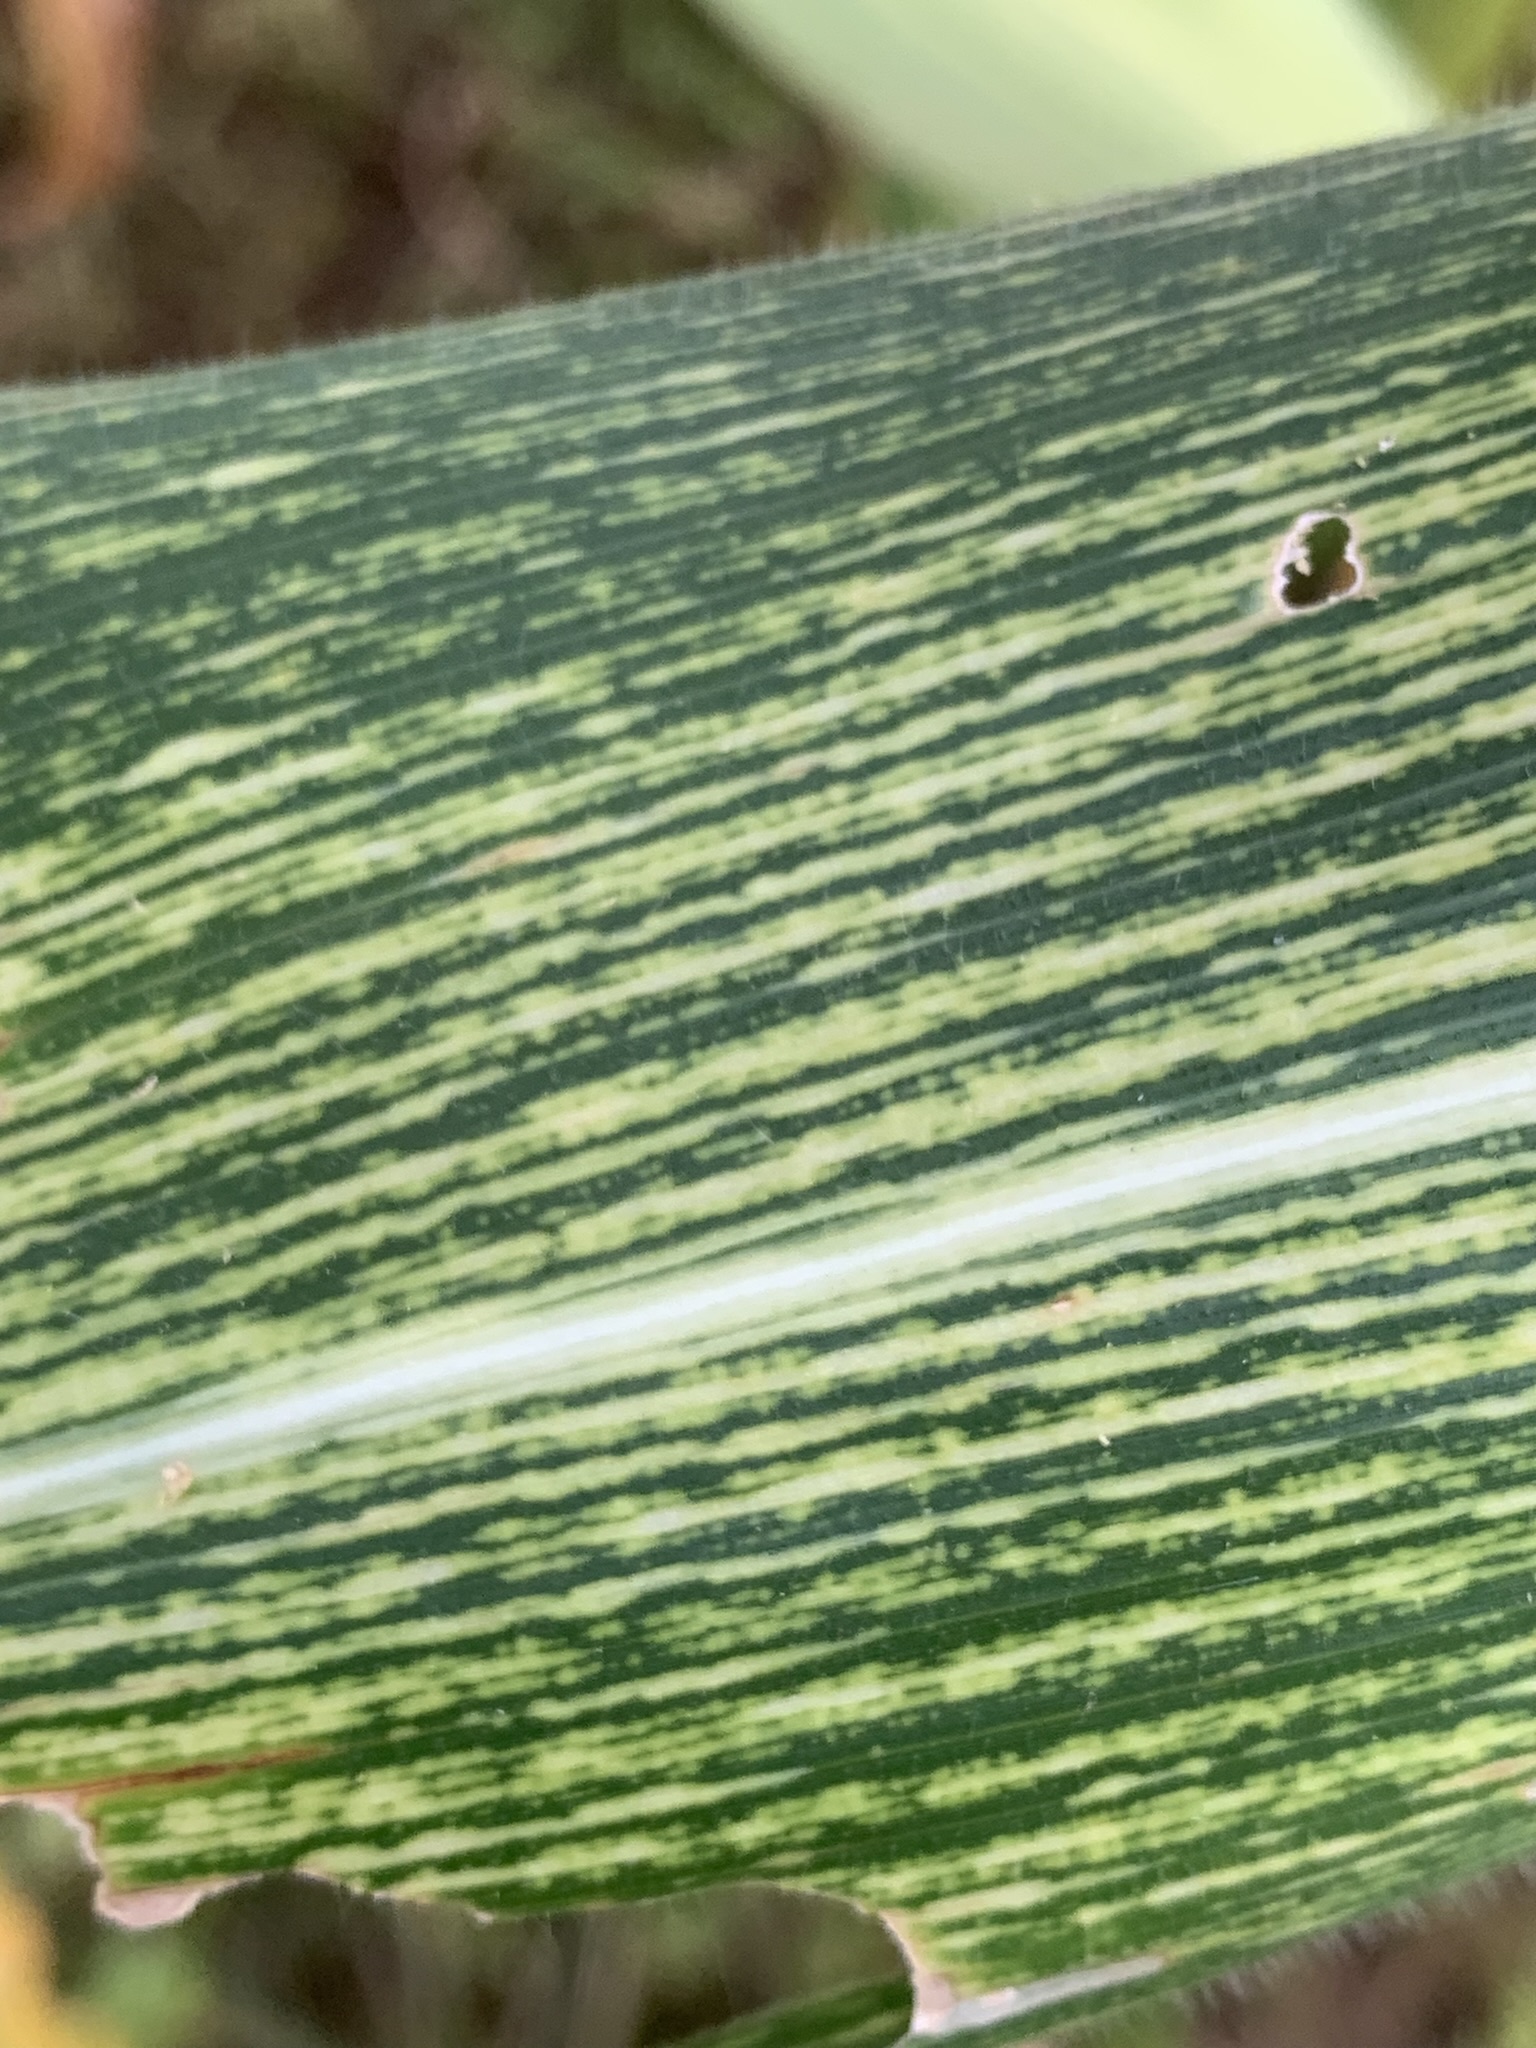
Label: MSV